The Two of Us (1986 TV series)

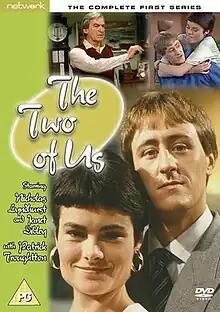

The Two of Us is an ITV comedy series starring Nicholas Lyndhurst and Janet Dibley.